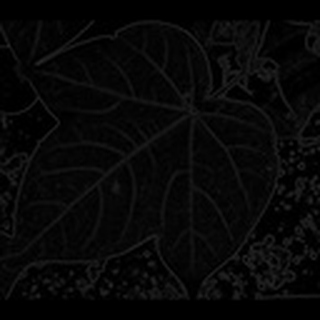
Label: healthy_cotton